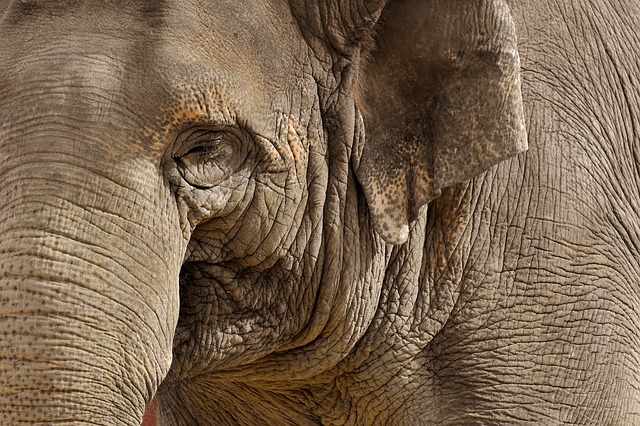
Label: elefante